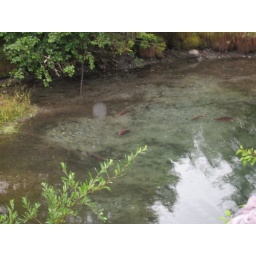
Typically, salmon are anadromous: they are born in fresh water, migrate to the ocean, then return to fresh water to reproduce.